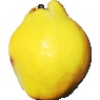
Label: quince